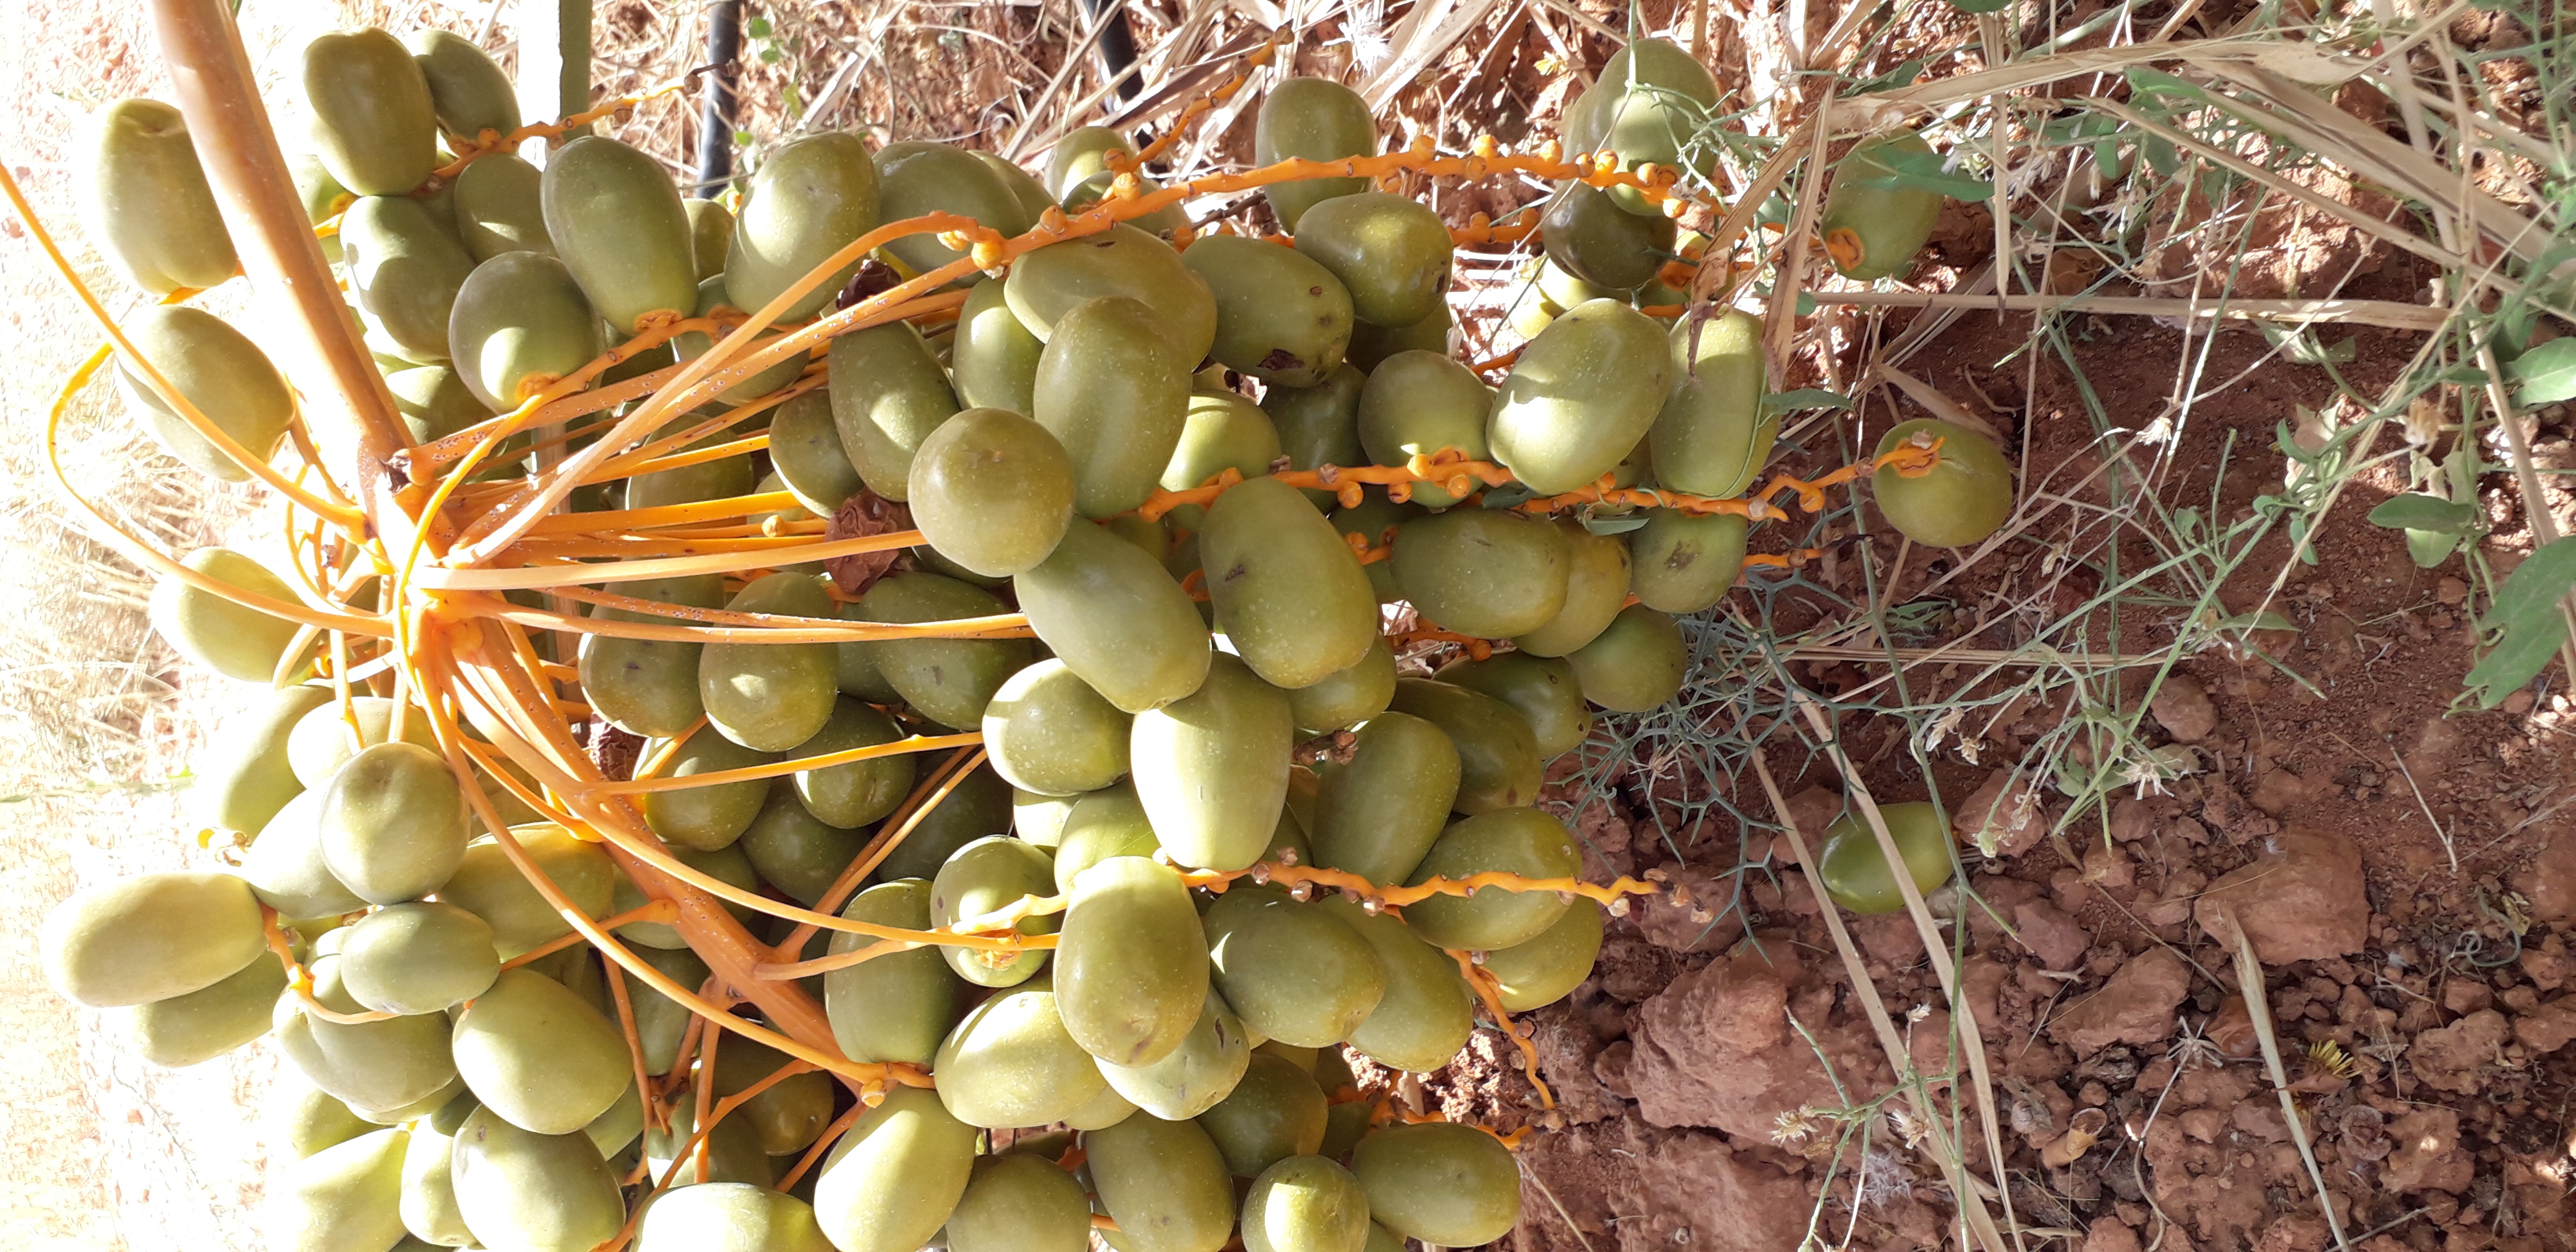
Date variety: Boufagous